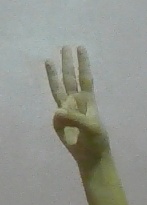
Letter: thaa